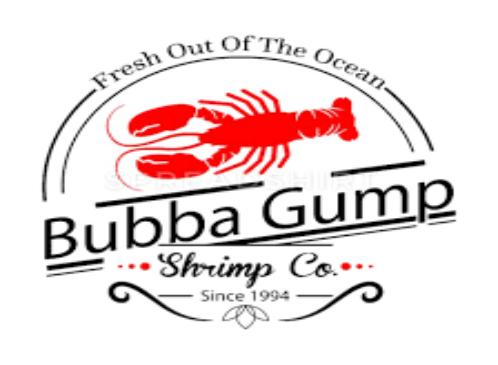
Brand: Bubba Gump Shrimp Company
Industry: Food